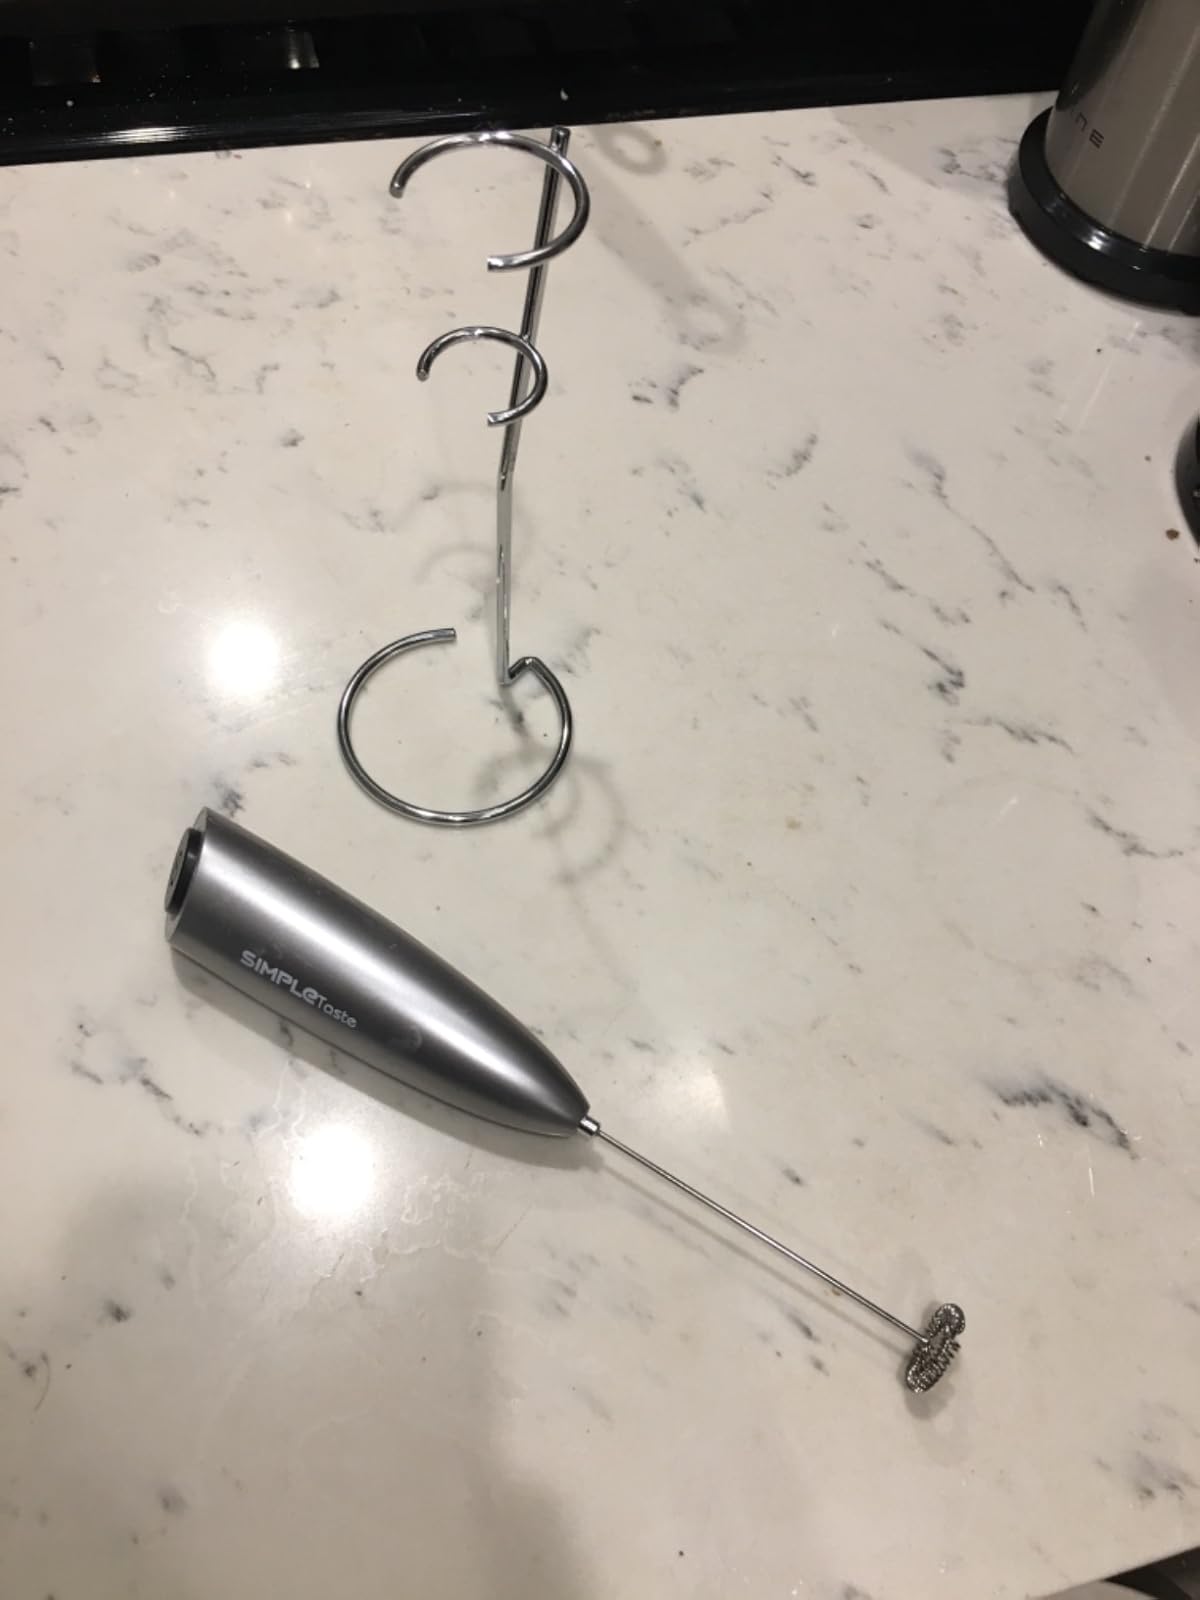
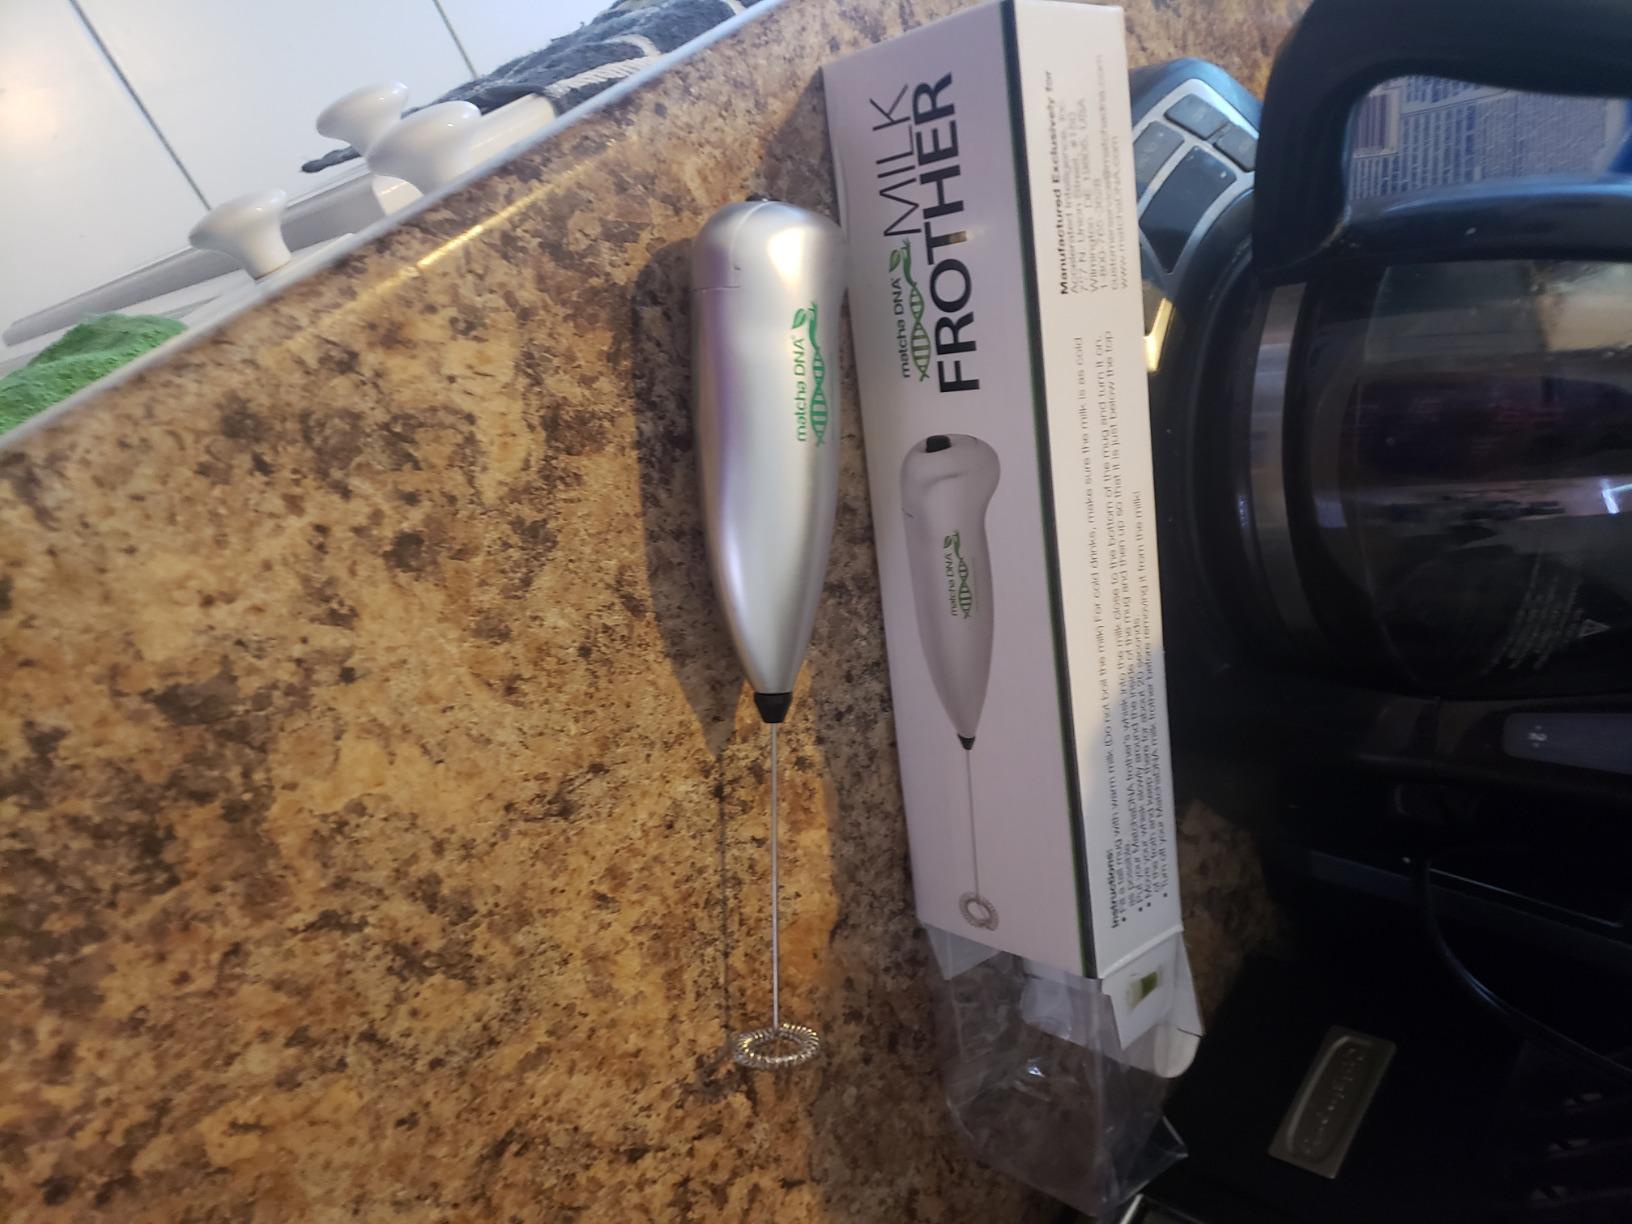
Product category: items_mixer
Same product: no